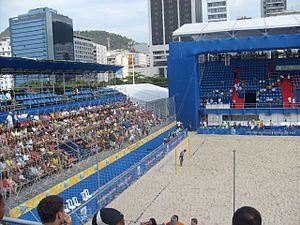
La Coupe du monde de football de plage 2007 est la troisième édition organisée par la FIFA. Elle a lieu pour la troisième et dernière fois d'affilée sur le plage de Copacabana à Rio de Janeiro du 2 au 11 novembre, et voit s'imposer l'équipe hôte, le Brésil, face au Mexique 8-2. Lors du match pour la 3ᵉ place, l'Uruguay bat aux tirs au but l'équipe de France.
La Coupe du monde de football de plage est une compétition internationale de football de plage qui se déroule tous les deux ans sous l'égide de la FIFA et de la BSWW depuis 2005. Un championnat du monde préexistait depuis 1995.